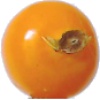
Label: physalis